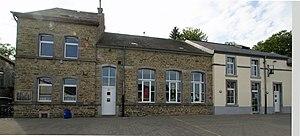
Neufchâteau (Grandvoir), Belgique: Ecole